Manu Singh

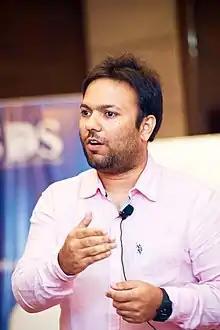

Manu Singh (मनु सिंह ) is an environmentalist and a social justice and peace activist. He is a well known spiritual trainer, experimenting with a variety of meditative techniques, and a renowned interfaith practitioner. Currently he is the Chairperson of Sarva Dharma Samvaad, a holistic well-being organisation. He is also a columnist for Holistic living, Eco-spirituality and Meditative living.